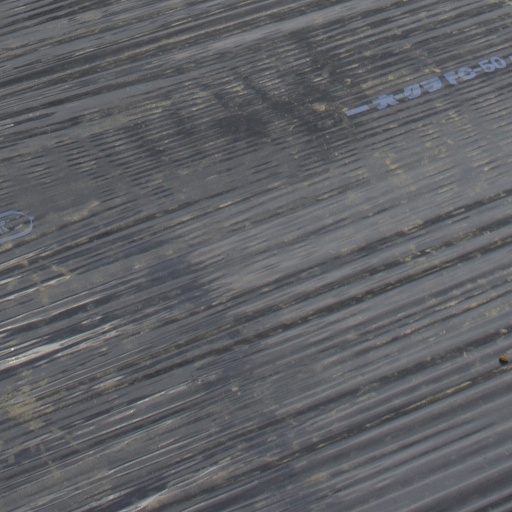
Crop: Jerusalem artichoke